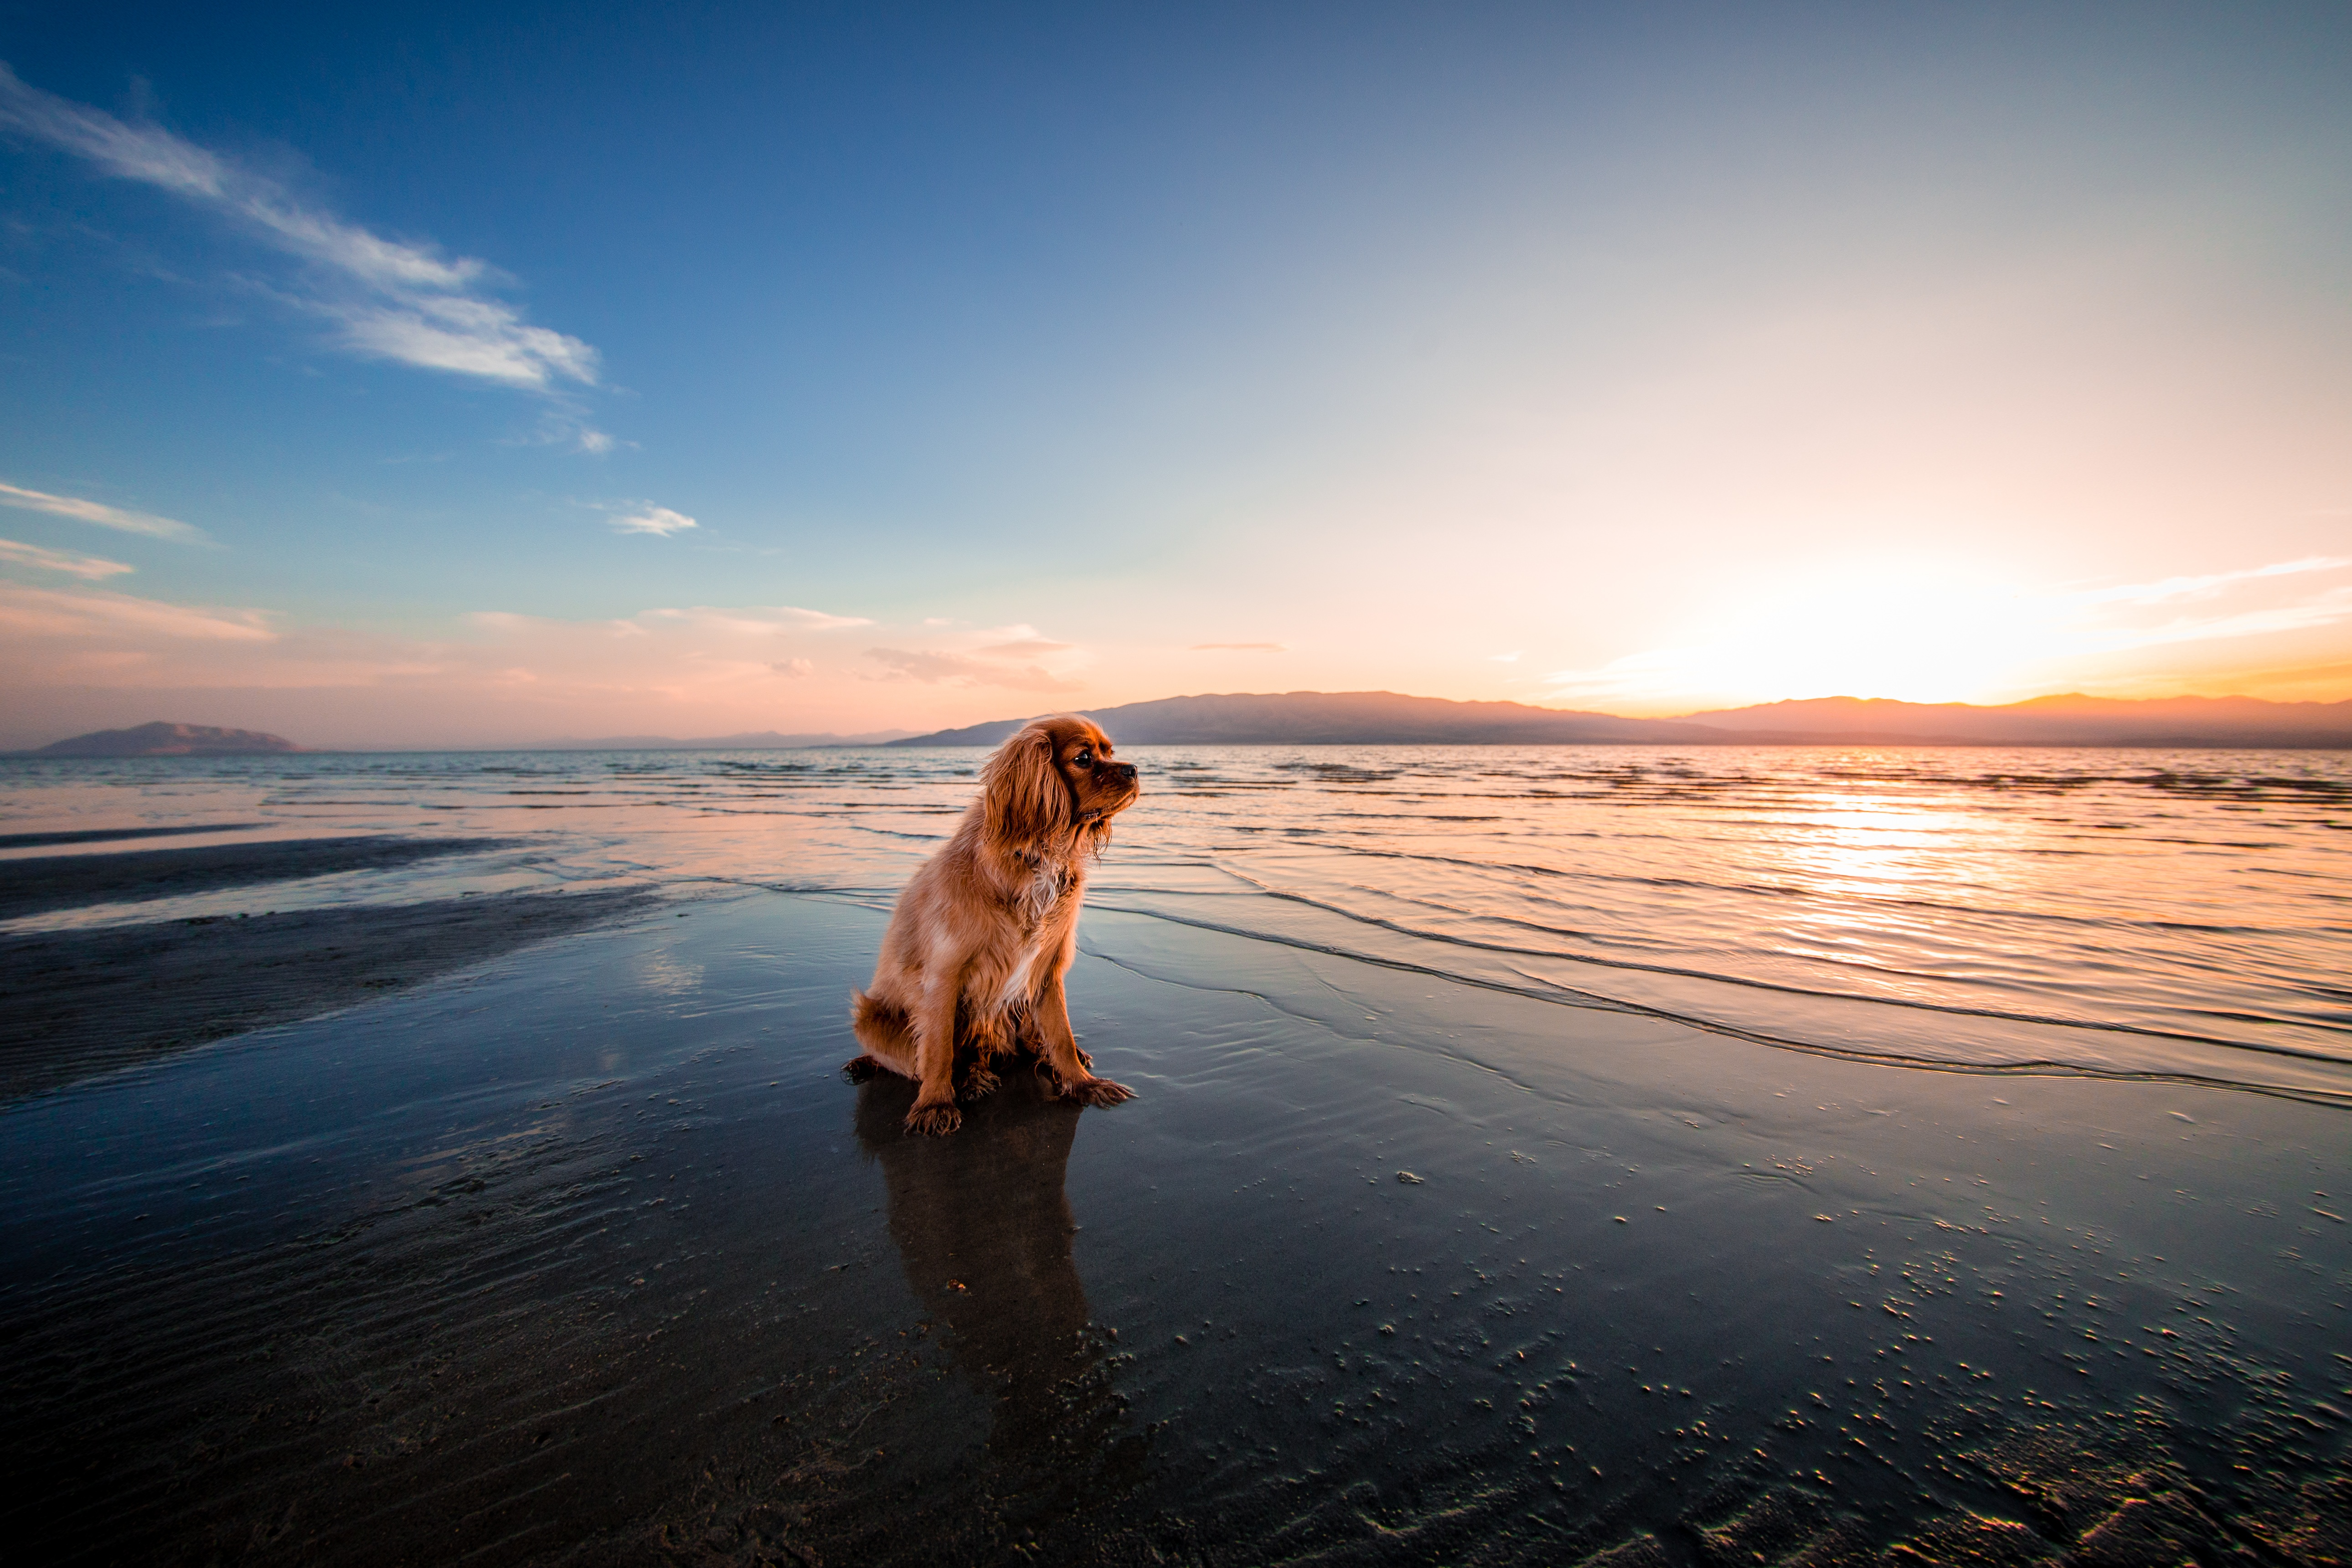
beach, landscape, sea, coast, water, nature, sand, ocean, horizon, cloud, sky, sun, sunrise, sunset, sunlight, morning, shore, wave, dawn, dog, vacation, dusk, evening, fur, reflection, seascape, seashore, body of water, furry